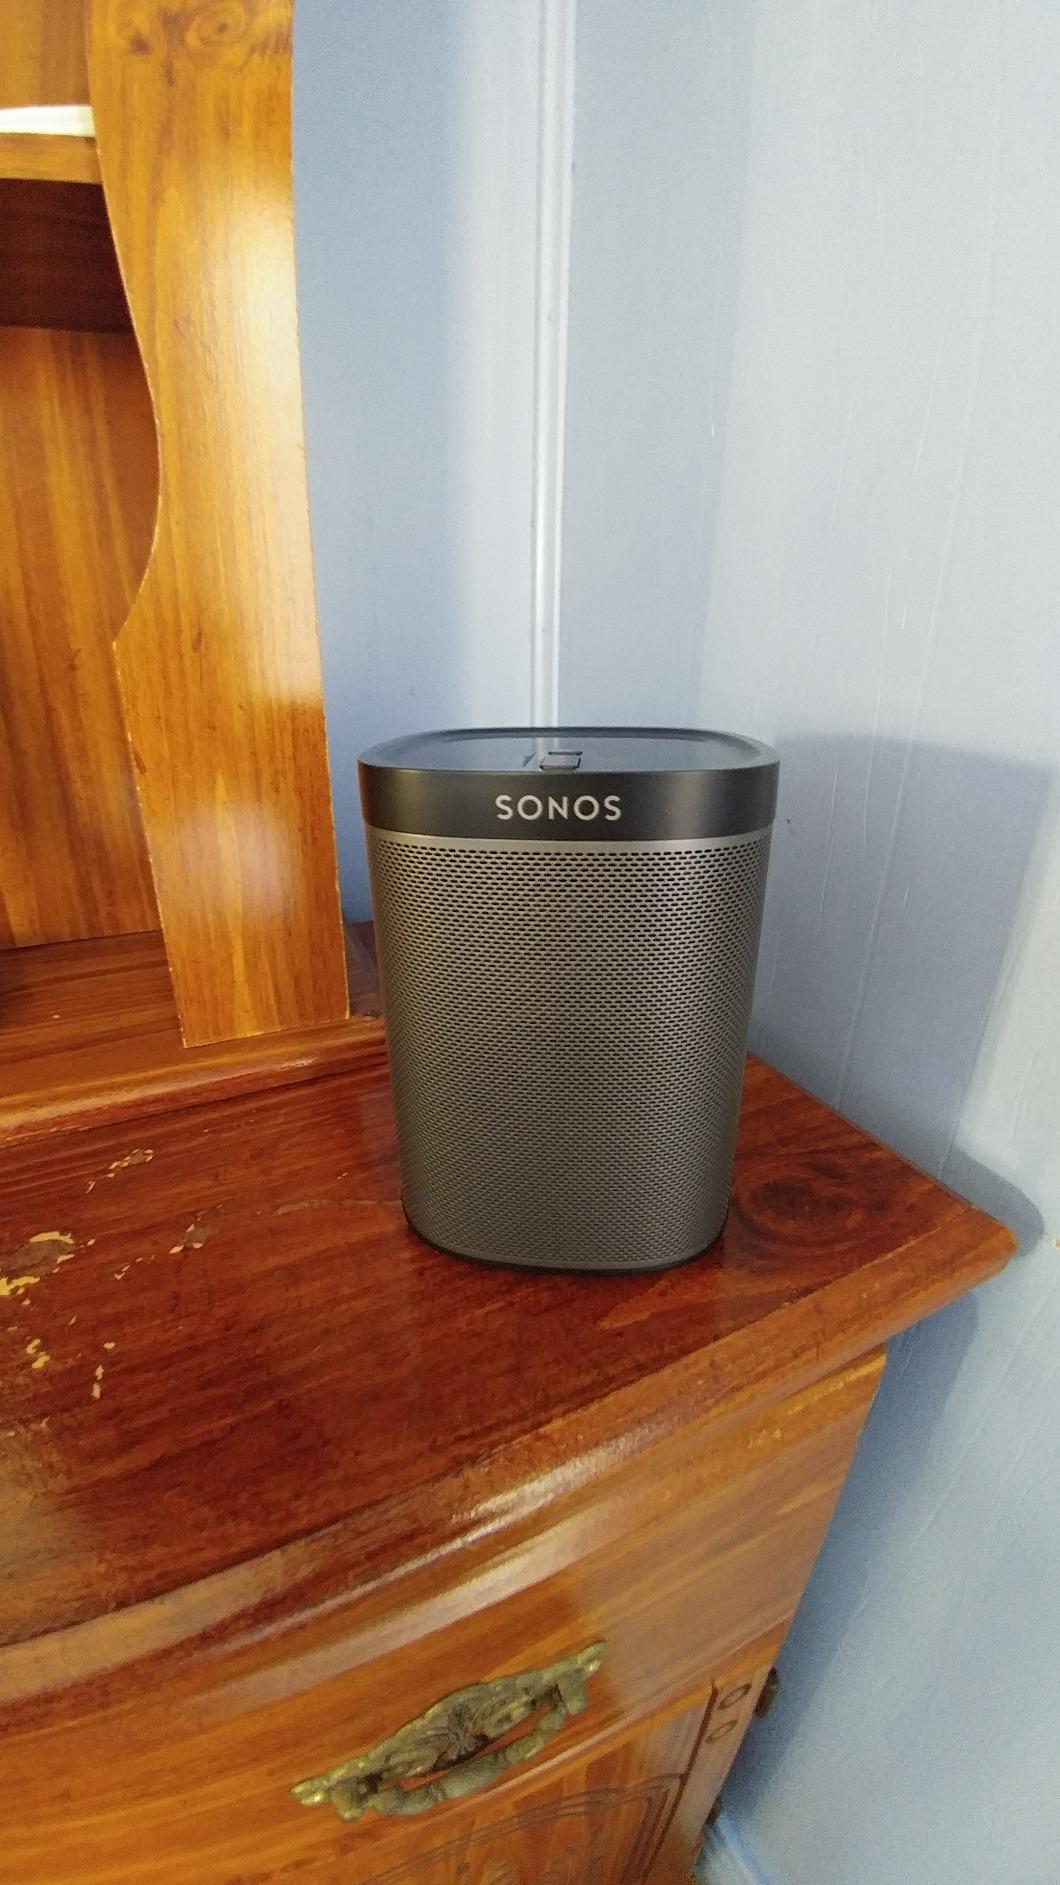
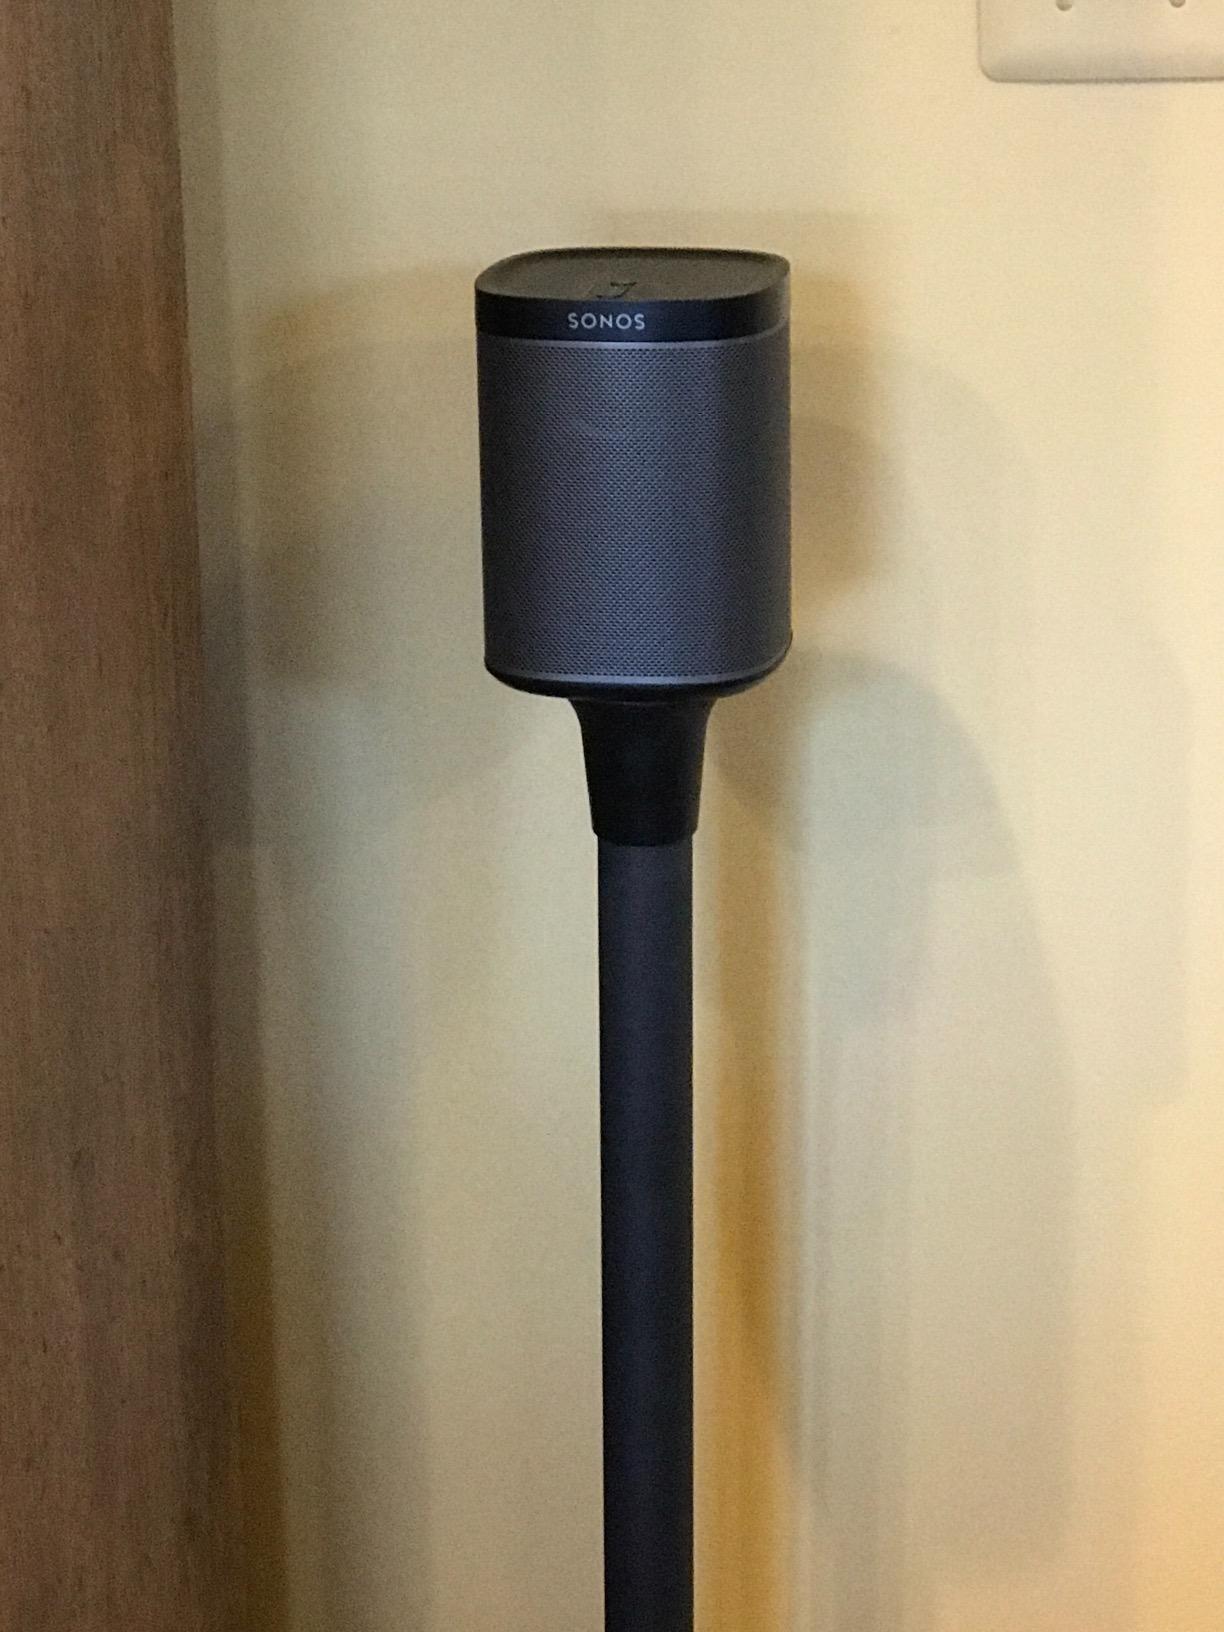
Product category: speaker
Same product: yes